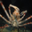
Label: cra